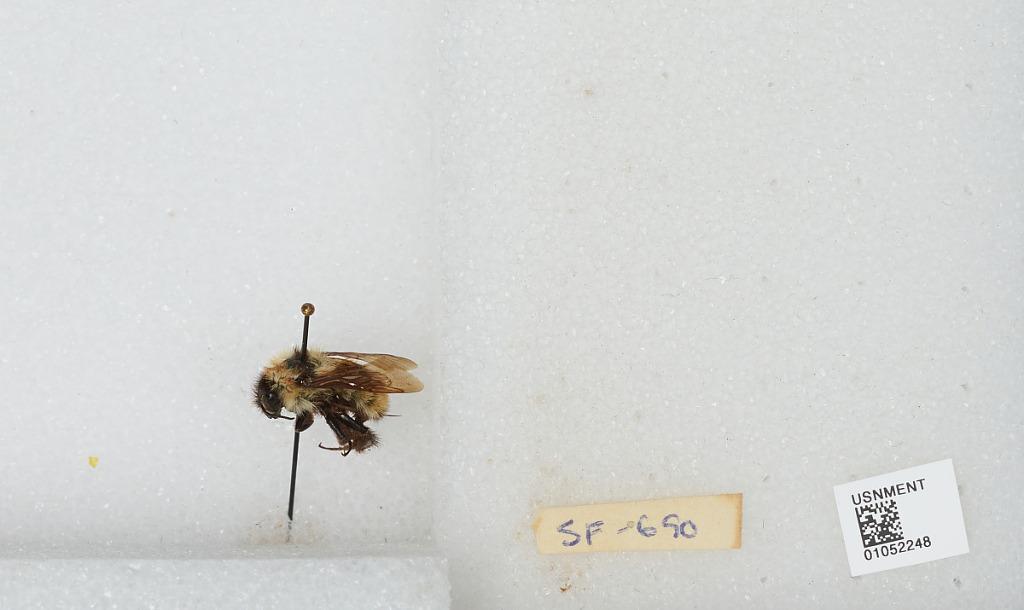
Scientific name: Bombus sp.